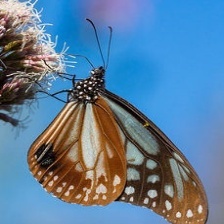
Species: CHESTNUT